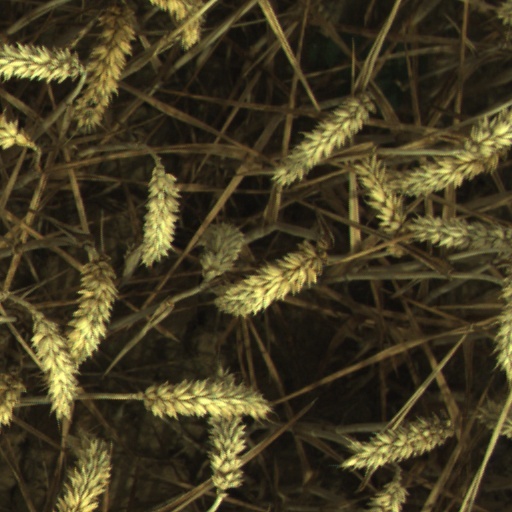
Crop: wheat